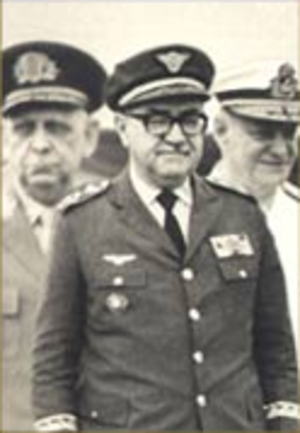
Le président de la République fédérative du Brésil est le chef de l'État brésilien depuis 1889.
Le brigadier Márcio de Sousa Melo était un militaire et ancien chef d'État du Brésil, associé à Augusto Hamann Rademaker Grünewald et à Aurélio Tavares en septembre et octobre 1969.